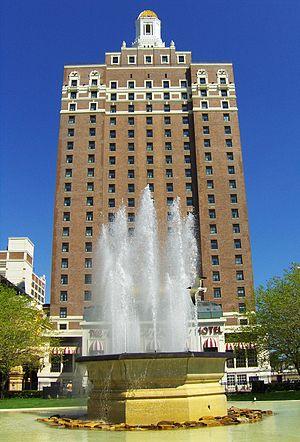
Depuis la construction du Claridge Tower at Bally's en 1930, 14 immeubles d'au moins 100 mètres de hauteur ont été construits à Atlantic City dans le New Jersey aux États-Unis. Beaucoup abritent des casinos et des hôtels comme à Las Vegas.
Le Claridge Tower at Bally's est un gratte-ciel de 113 mètres de hauteur construit à Atlantic City aux États-Unis de 1929 à 1930. Il abrite 507 chambres d'hôtel, un casino et est desservi par 3 ascenseurs.